Almonte, Spain

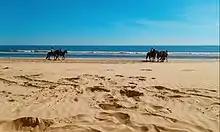
Horses in Almonte's beach

In 1810, during the war against France, French captain Pierre D'Oisseaux was executed in Almonte. The event brought about a response involving 1,000 French soldiers heading towards the town from the city of Seville. Unable to resist such an attack, the locals took the Virgin to town, praying for her intervention. The French troops would never arrive at Almonte and turned around at the time they were next to the neighbouring town of Pilas. People then decided to show their gratitude by celebrating an annual vow called "El Rocío Chico" (literally, the "small Rocío") every August. Several lands and properties were privatised and sold during the Spanish confiscation throughout the 19th century, boosting the number of farmers and landowners.